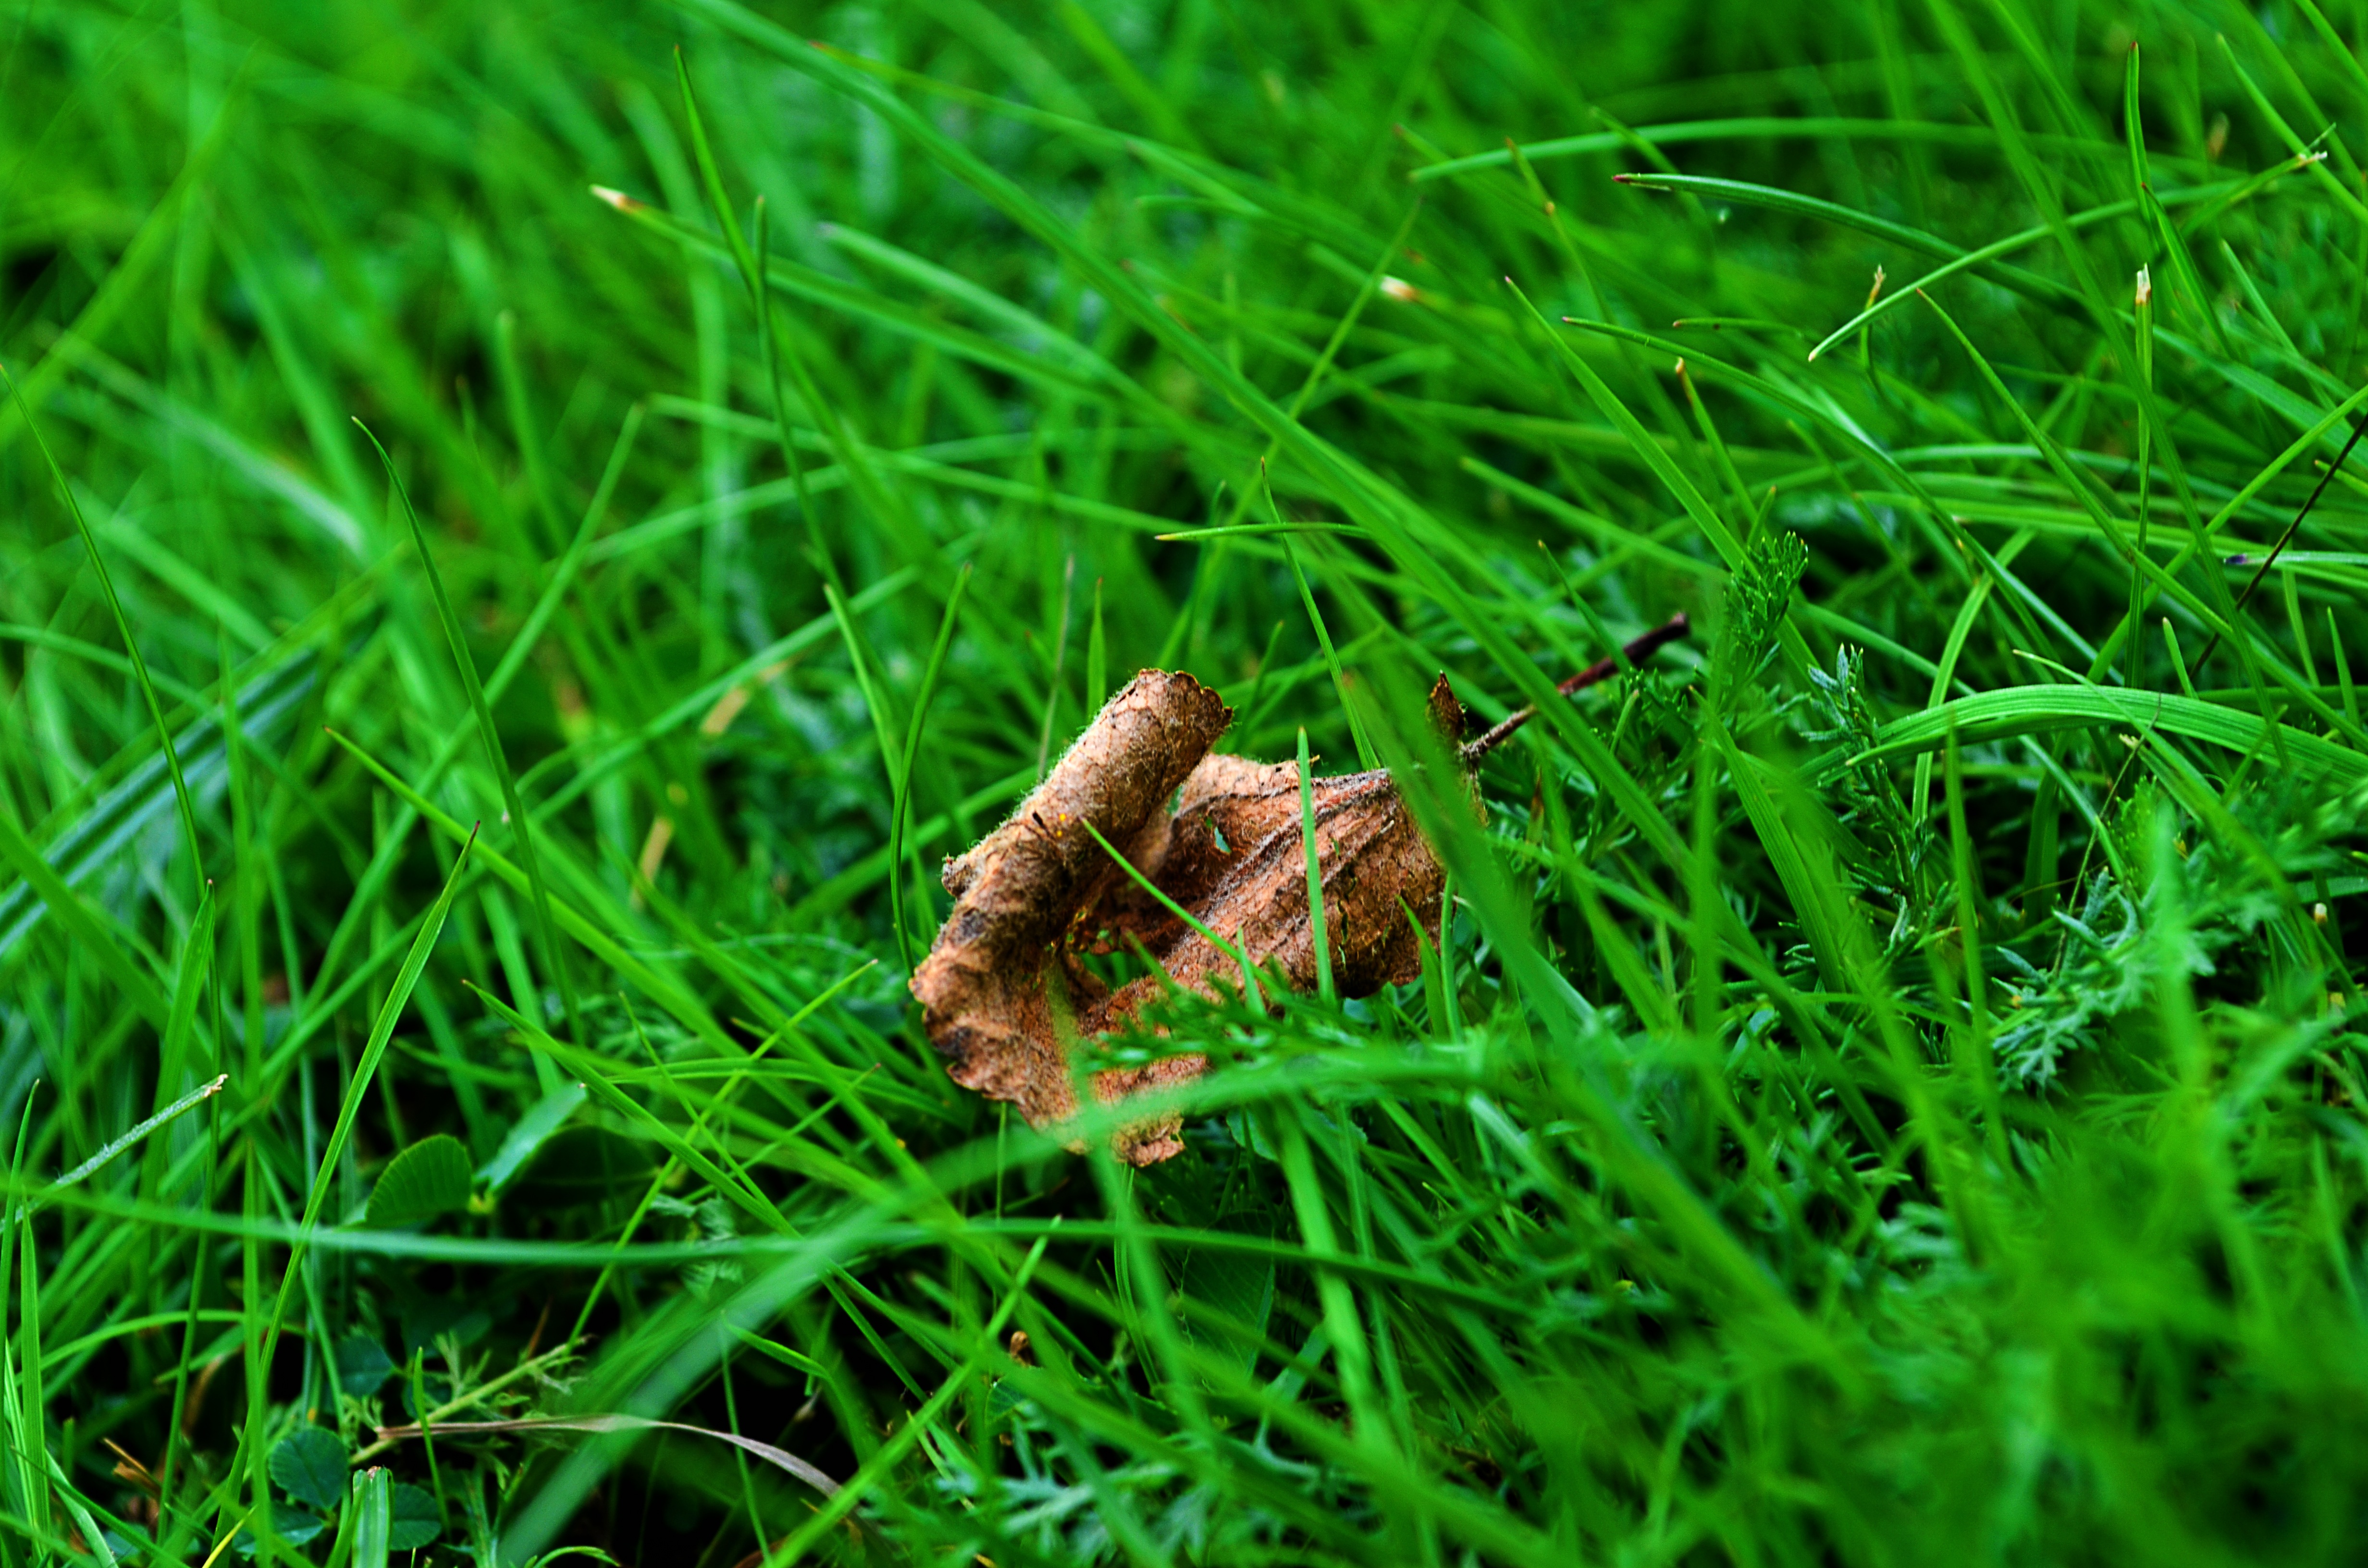
nature, grass, plant, lawn, meadow, leaf, flower, moss, green, macro, soil, fauna, sheet, macro photography, grass family, land plant